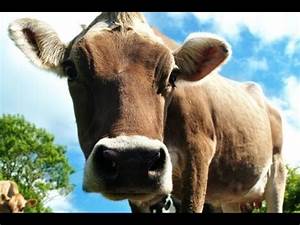
Label: cow